Maaya (2014 film)

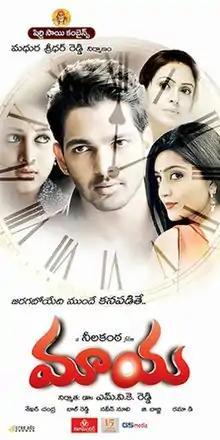
Film poster

Maaya is a 2014 Telugu psychological supernatural thriller film directed by the national award-winning Neelakanta and produced by Dr. M. V. K. Reddy, Madhura Sreedhar Reddy. It stars Harshvardhan Rane, Avantika Mishra, Sushma Raj and Nandini Rai in leading roles, with Anita Chowdary, Naga Babu, Venu and Jhansi featuring in pivotal roles. The film is based on ESP (Extra Sensory Perception).